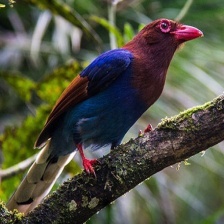
Species: SRI LANKA BLUE MAGPIE
Scientific name: UROCISSA ORNATA
ImageNet parent category: magpie